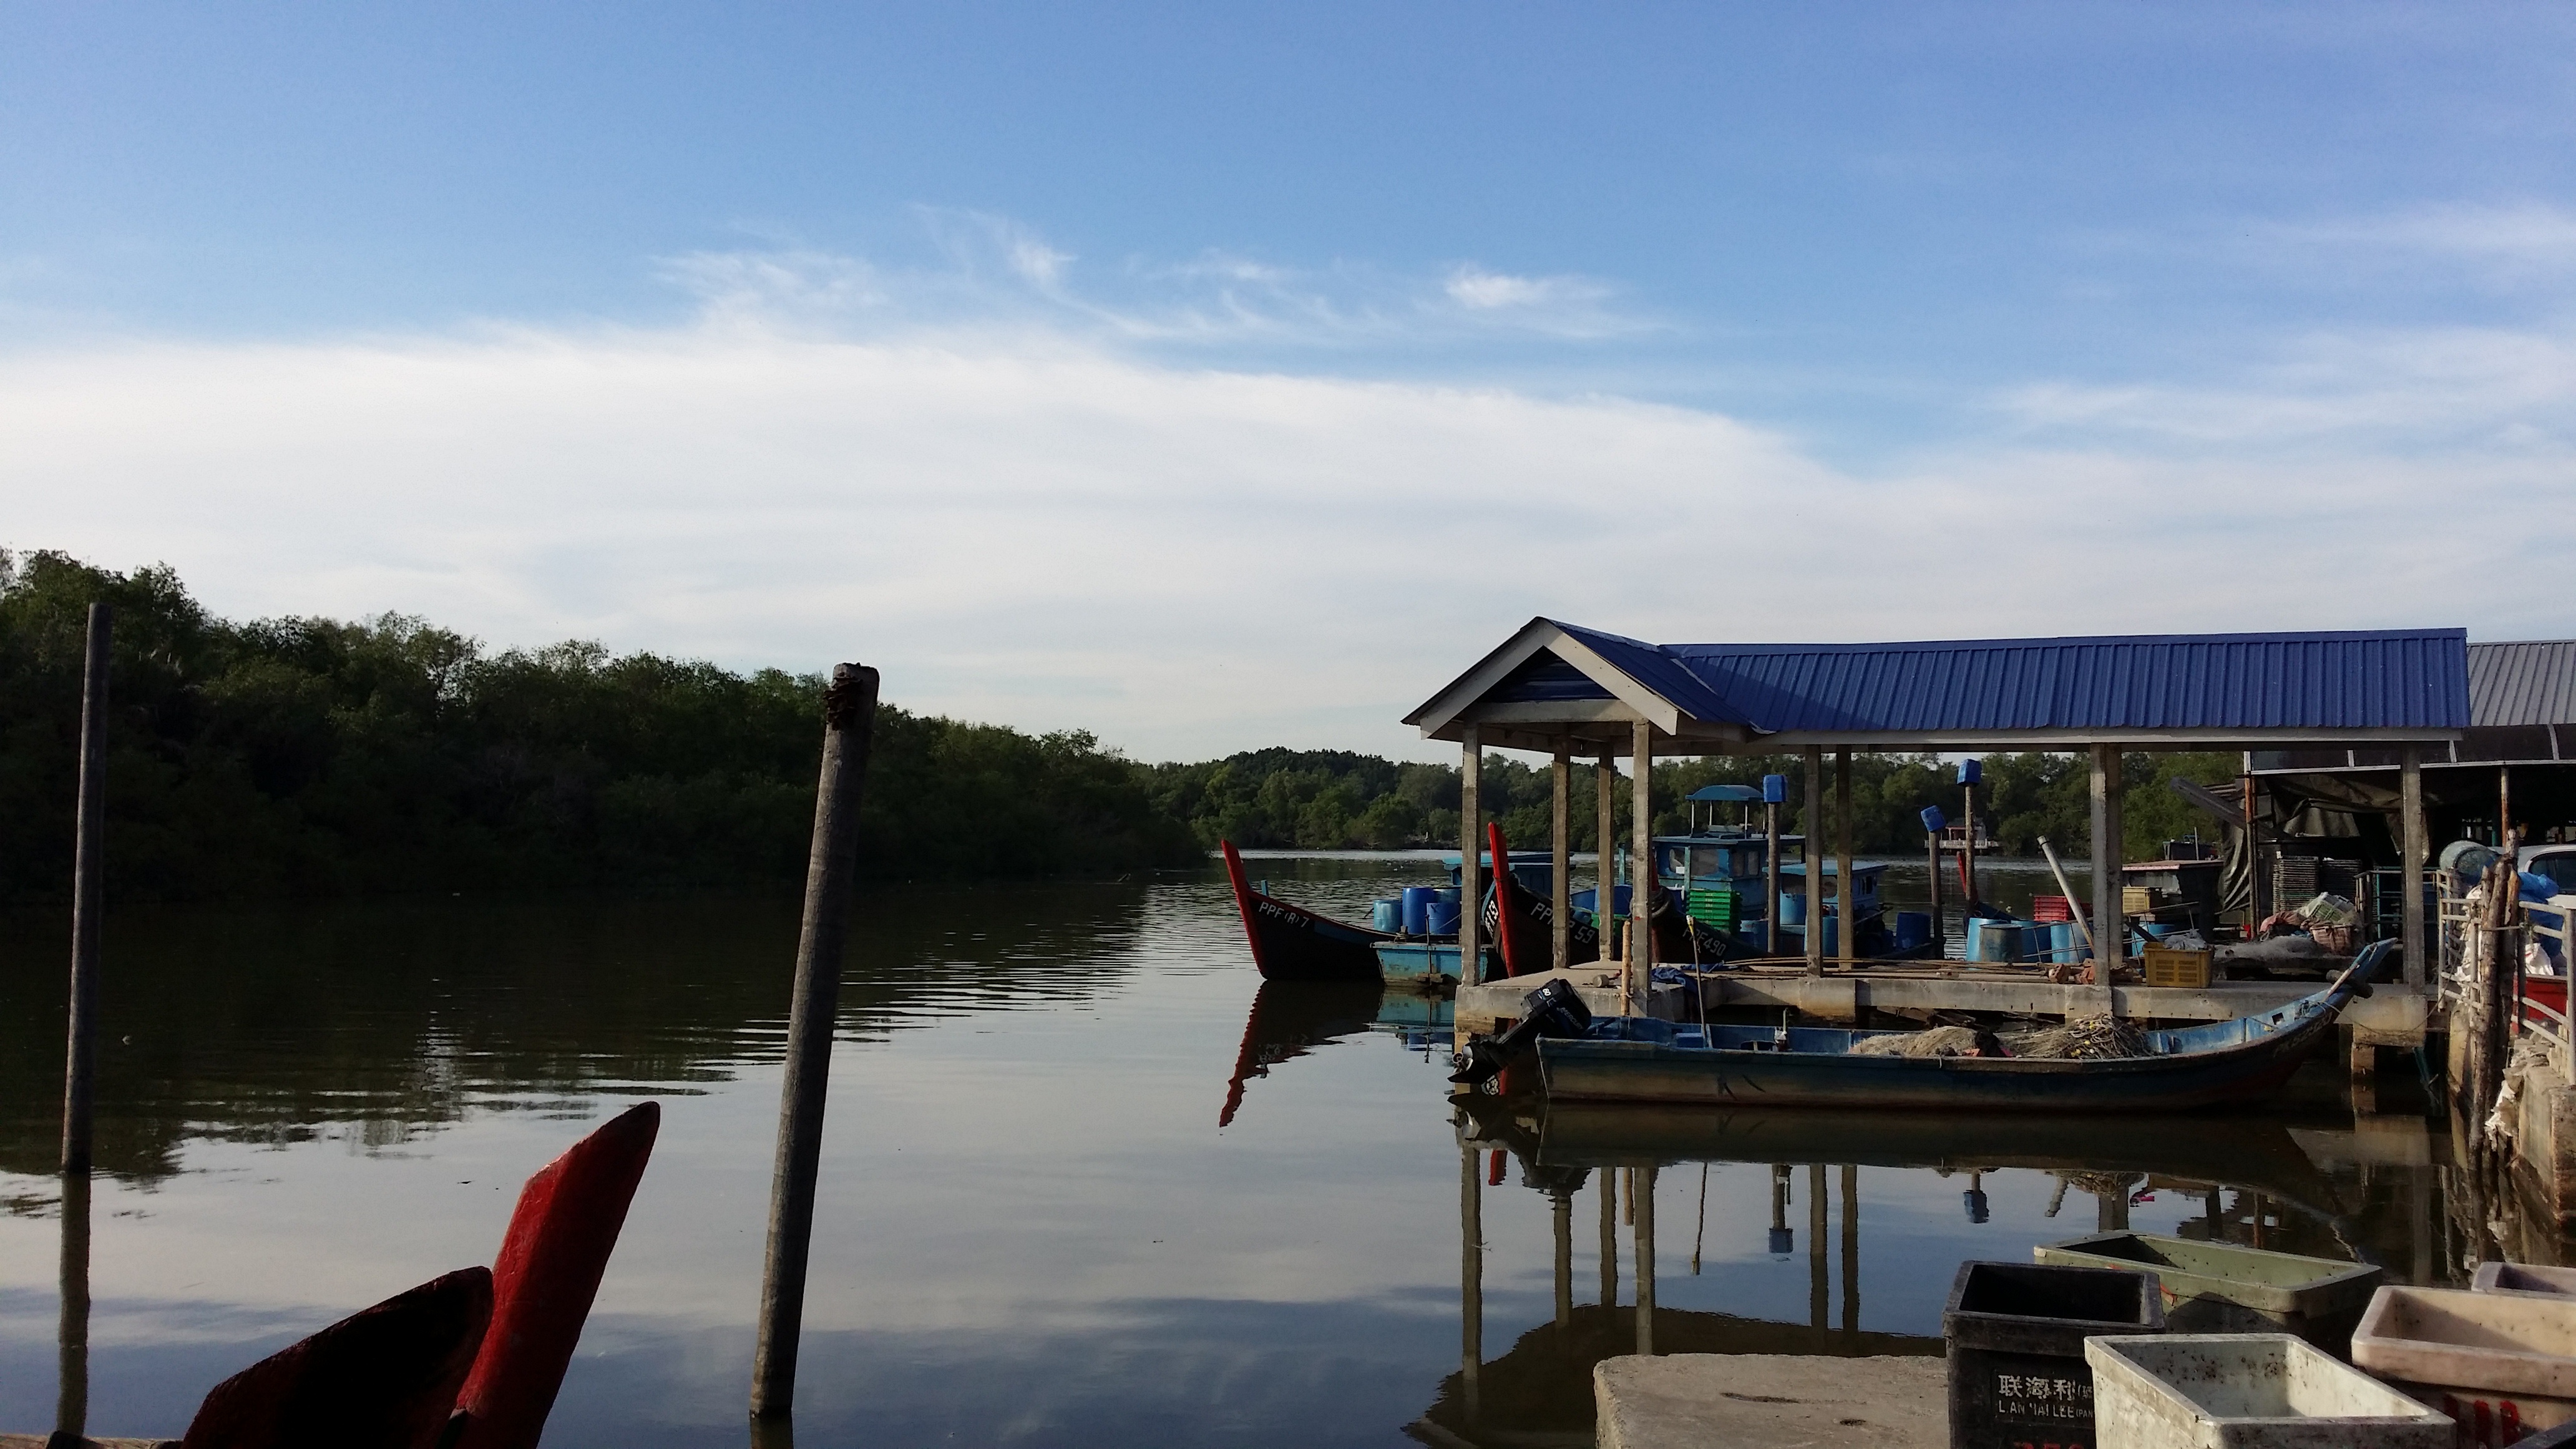
sea, dock, boat, vacation, vehicle, bay, marina, boating